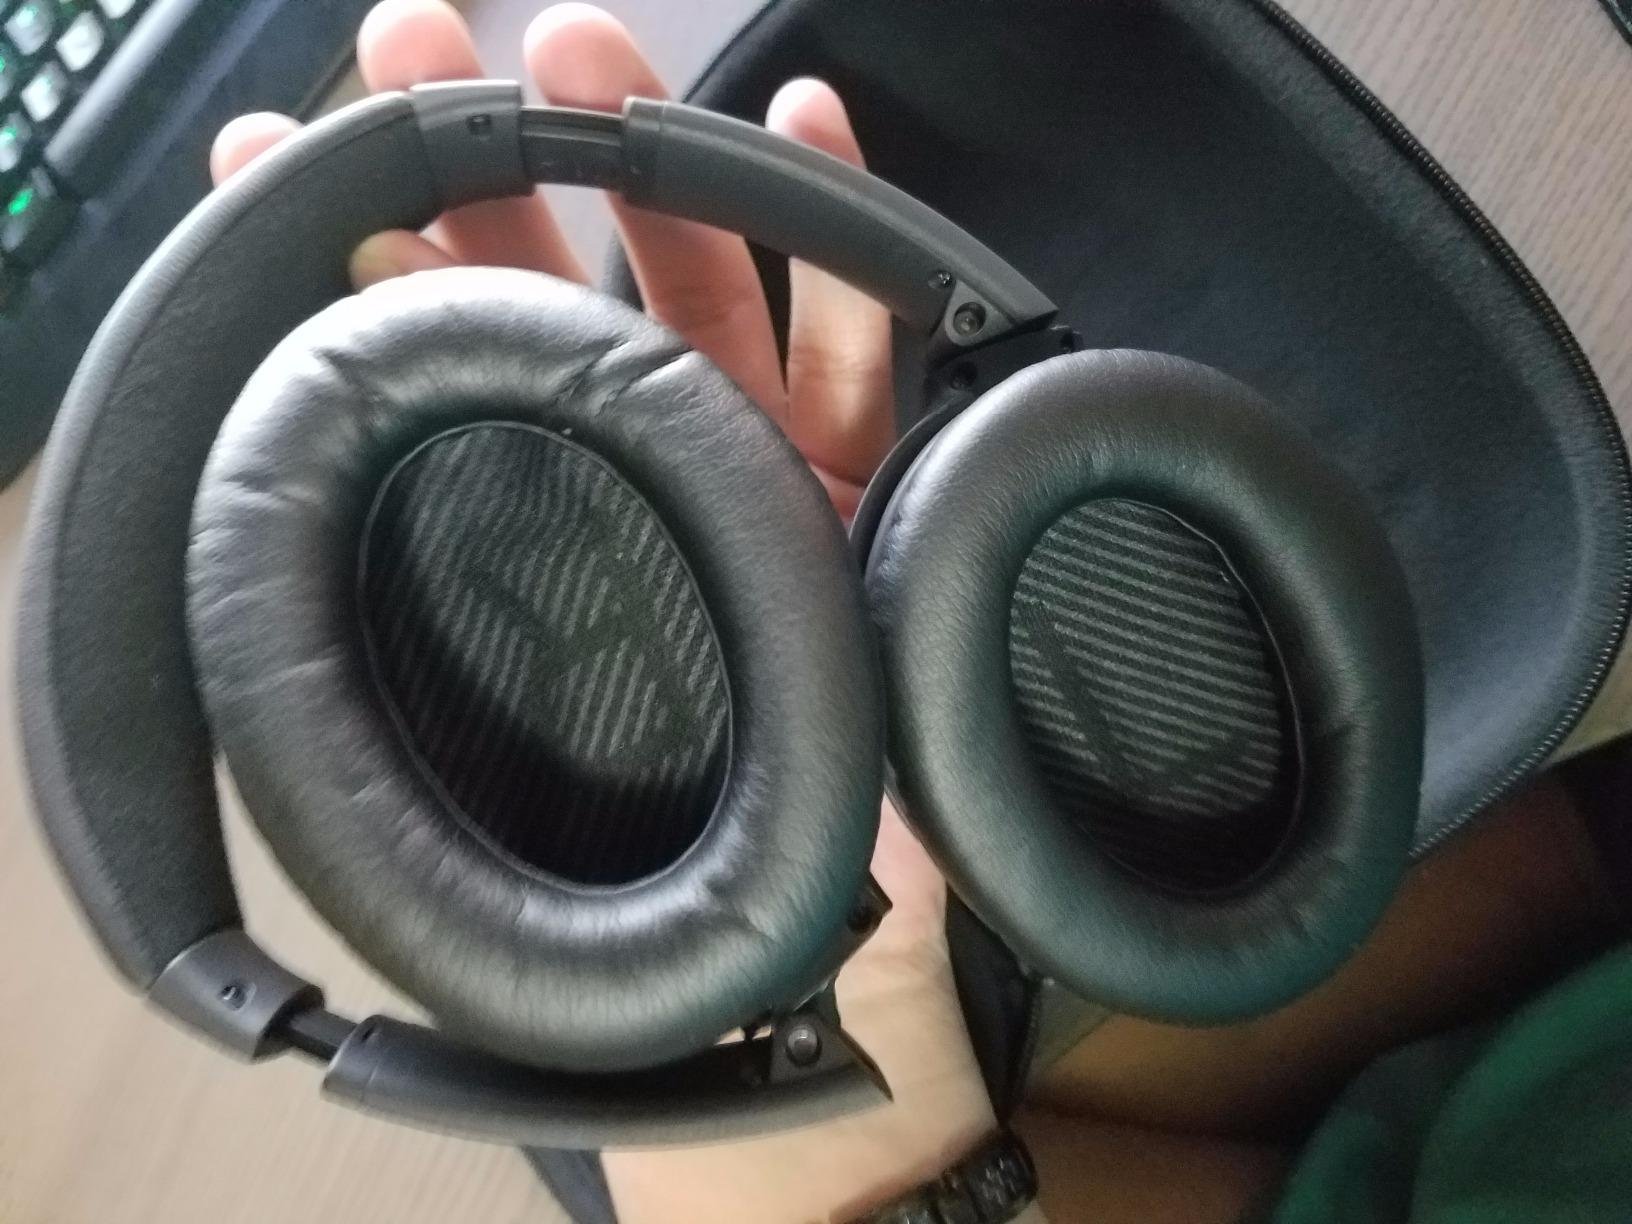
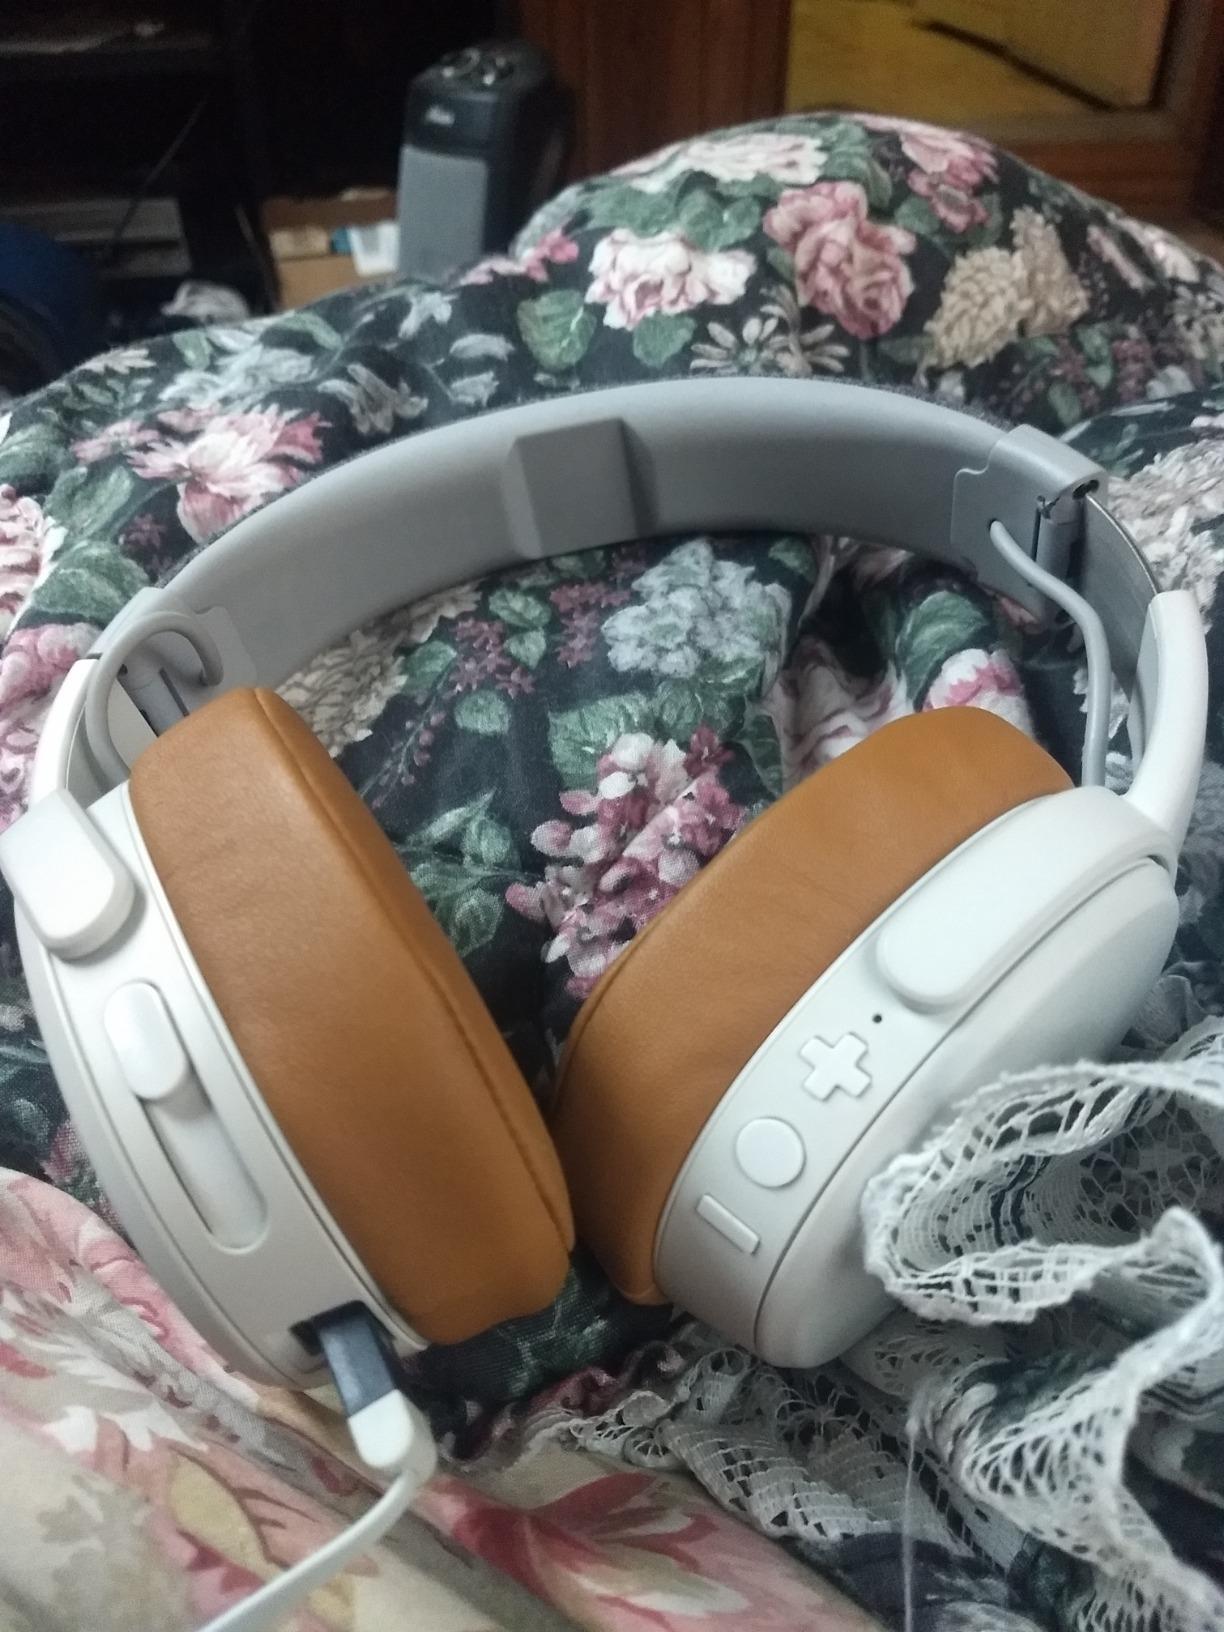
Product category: headphones
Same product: no